Michael Van Staeyen

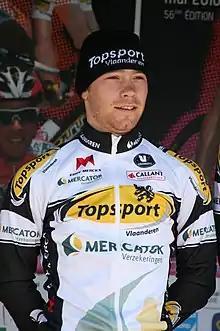
Van Staeyen at the 2010 Four Days of Dunkirk

Michael Van Staeyen (born 13 August 1988 in Ekeren) is a Belgian former professional road racing cyclist, who competed as a professional from 2008 until 2022.